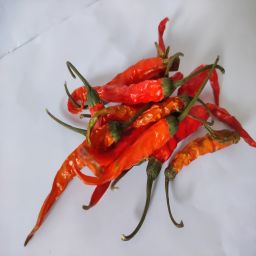
Crop: Chile Pepper
Quality: Dried